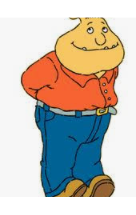
Portrait style: Cartoon Portrait